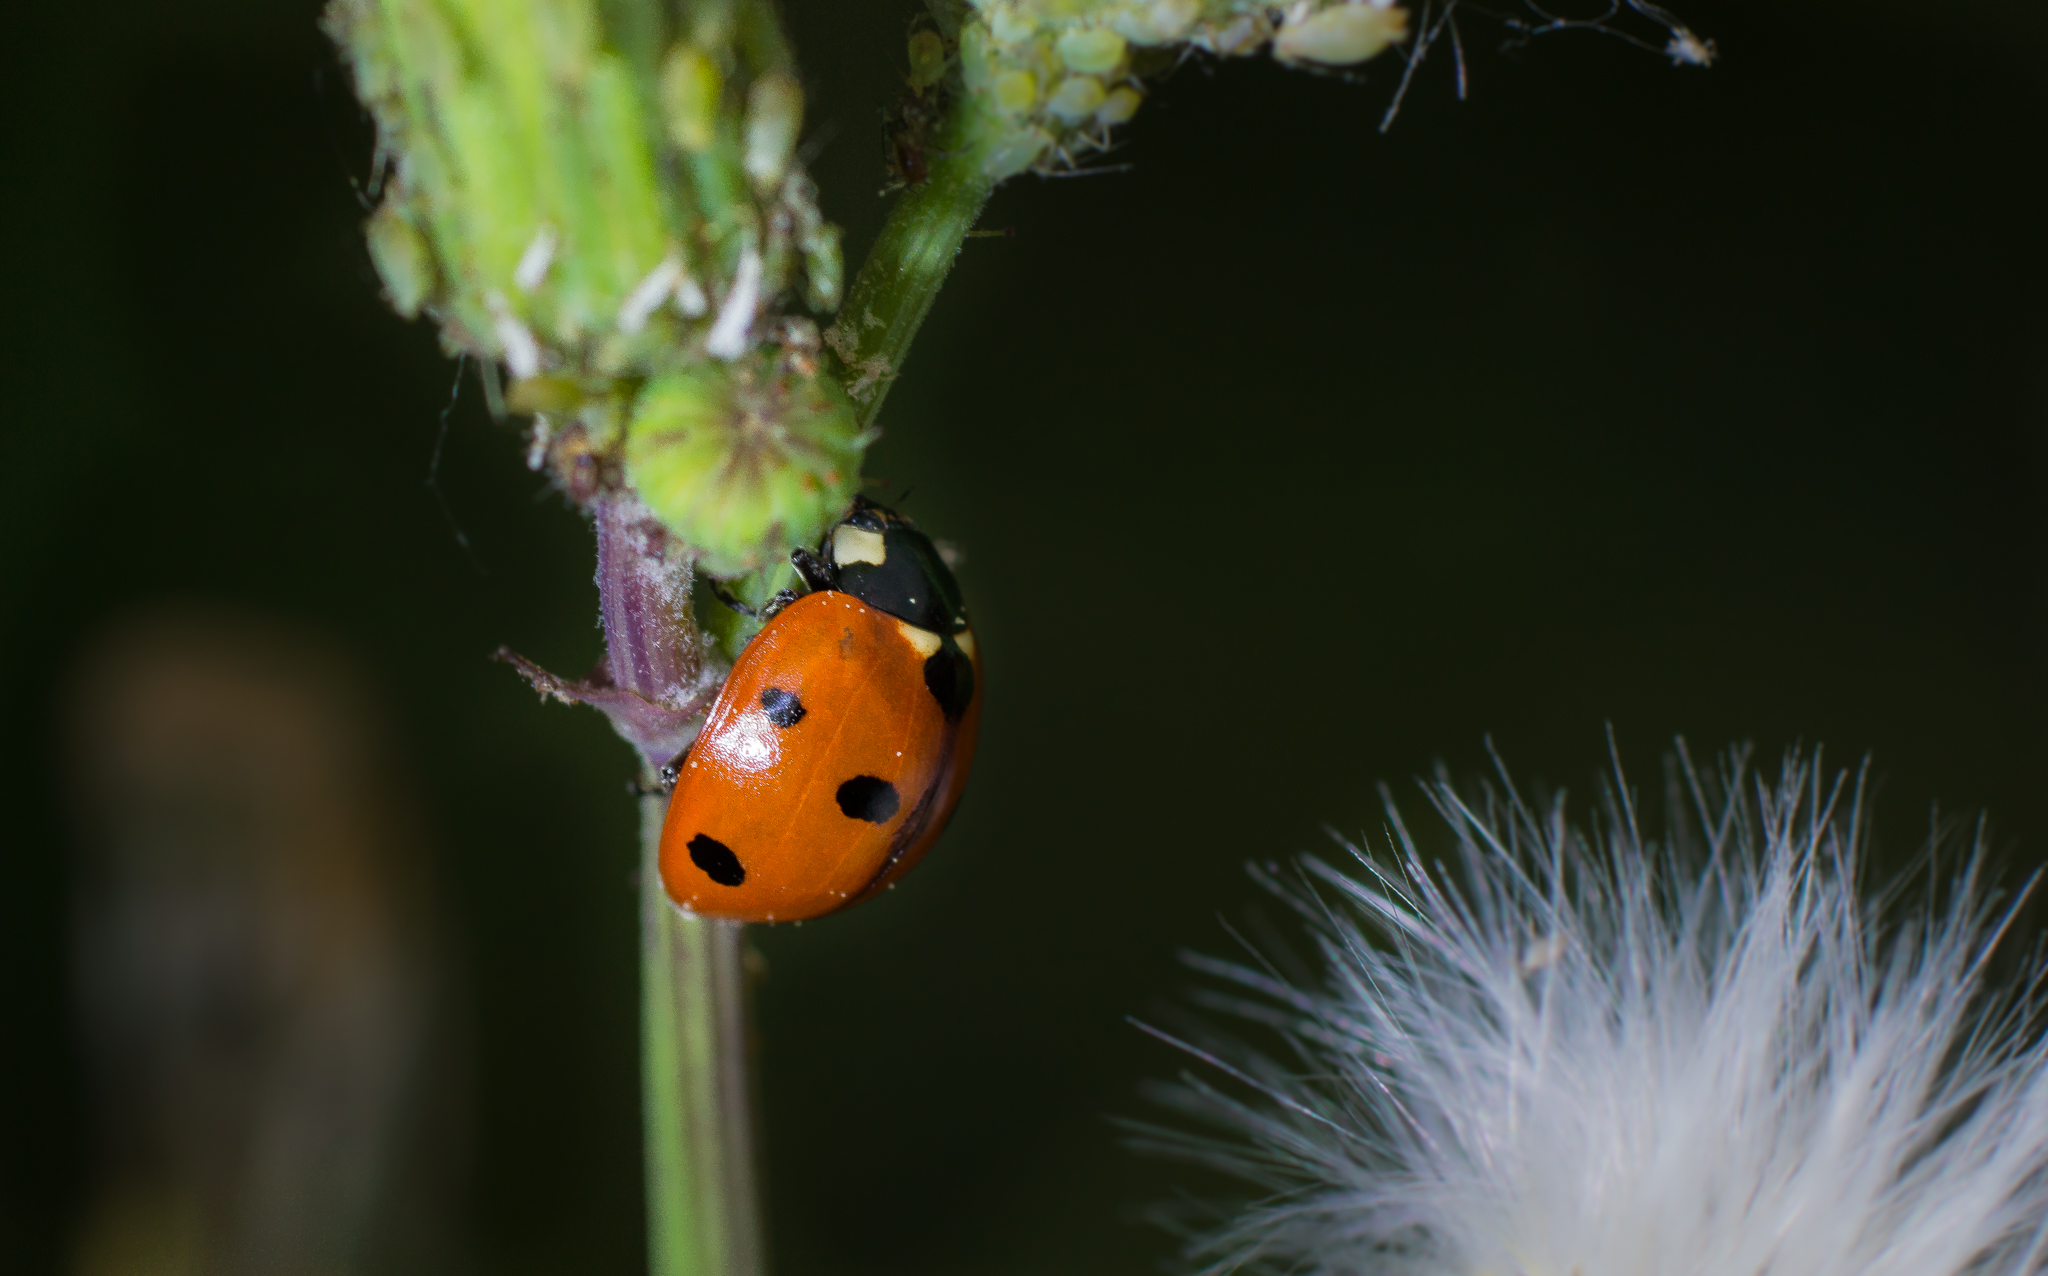
nature, photography, flower, photo, insect, macro, ladybug, flora, fauna, ladybird, invertebrate, close up, 100mm, animals, naturaleza, a77, beetle, mariquita, g, ggl1, gaby1, xovesphoto, animales, sonya77, minolta100mm, gphoto, xelodegalicia, macro photography, gabrielcoru a, plant stem